Avison Young

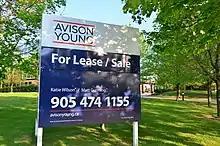
Avison Young for lease / sale sign

Avison Young is a global commercial real estate services firm, headquartered in Toronto, with more than 100 offices in 20 countries. Avison Young was founded in 1978.